Berne thaler

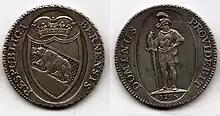
"Thaler". 1798.

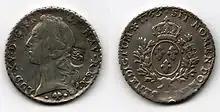
French ecu stamped 40 BZ (batzen) for use in Bern

The "Berne Thaler" was a coin equivalent to the French silver "écu" (German: "laubthaler") issued by the Swiss Canton of Bern. It contained 26.67 g fine silver and was valued at 4 livres.